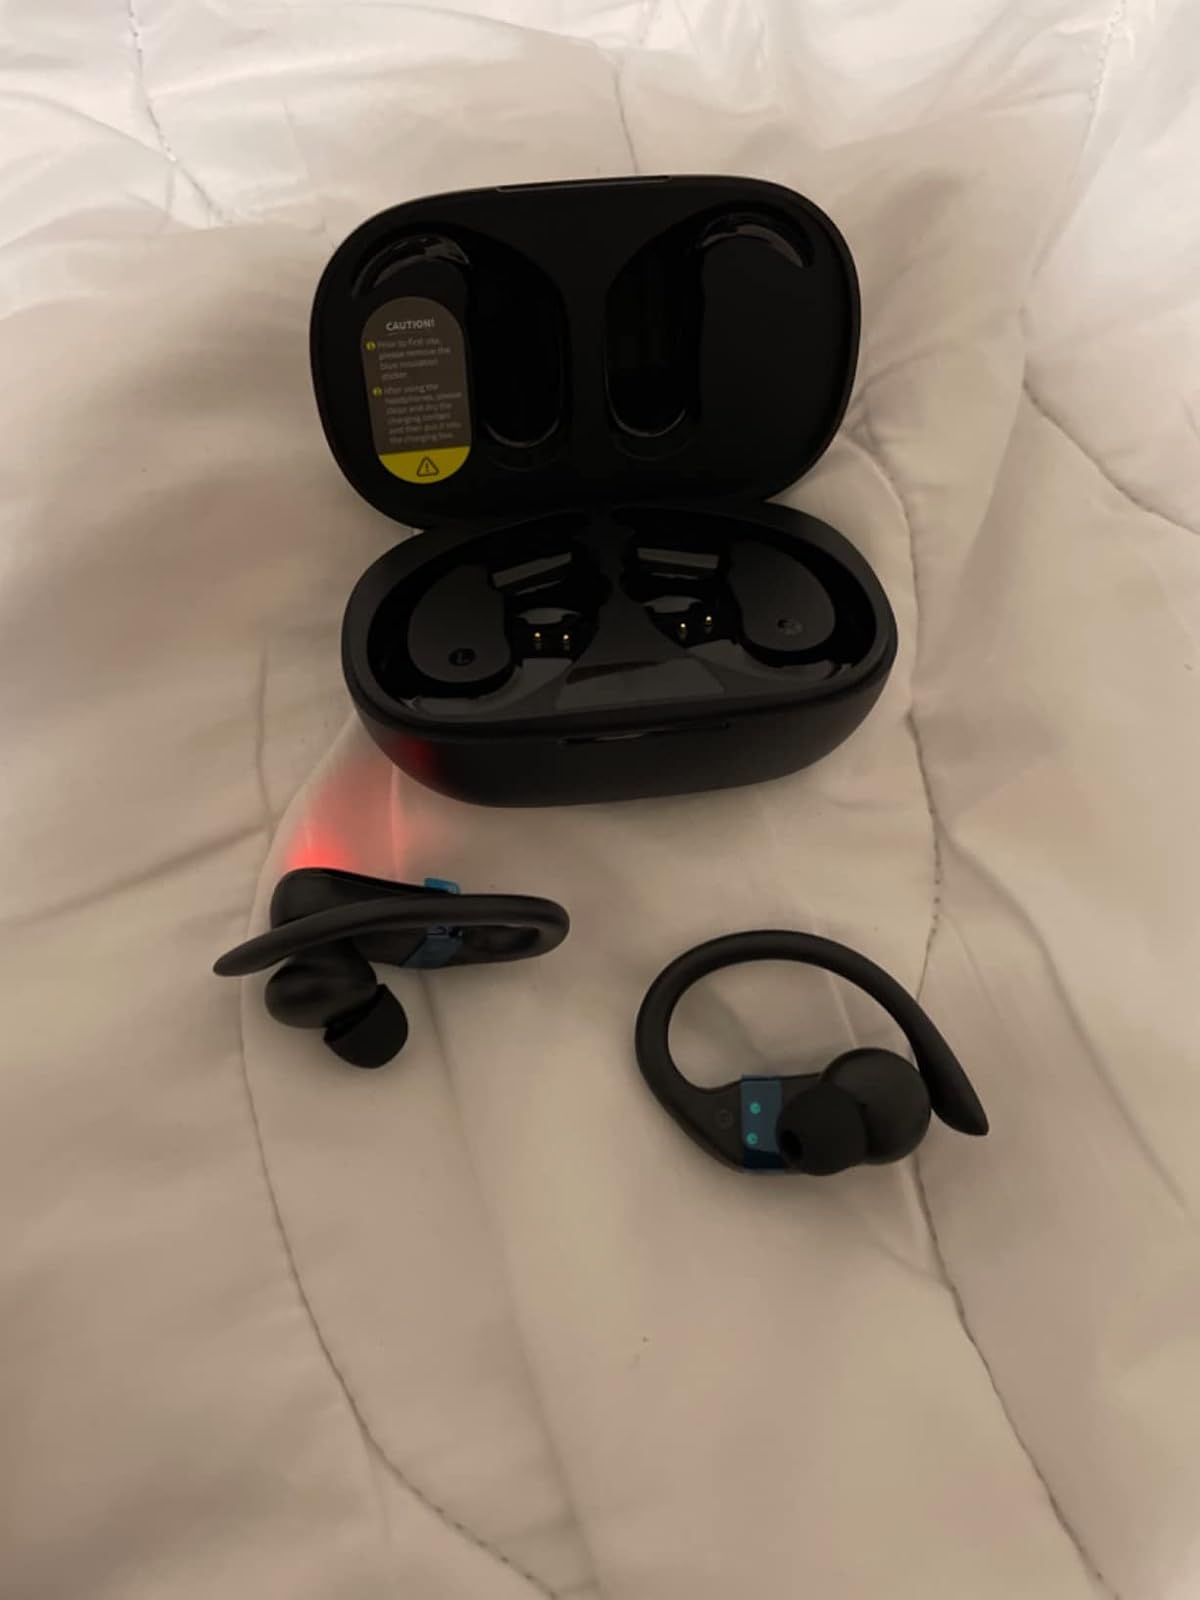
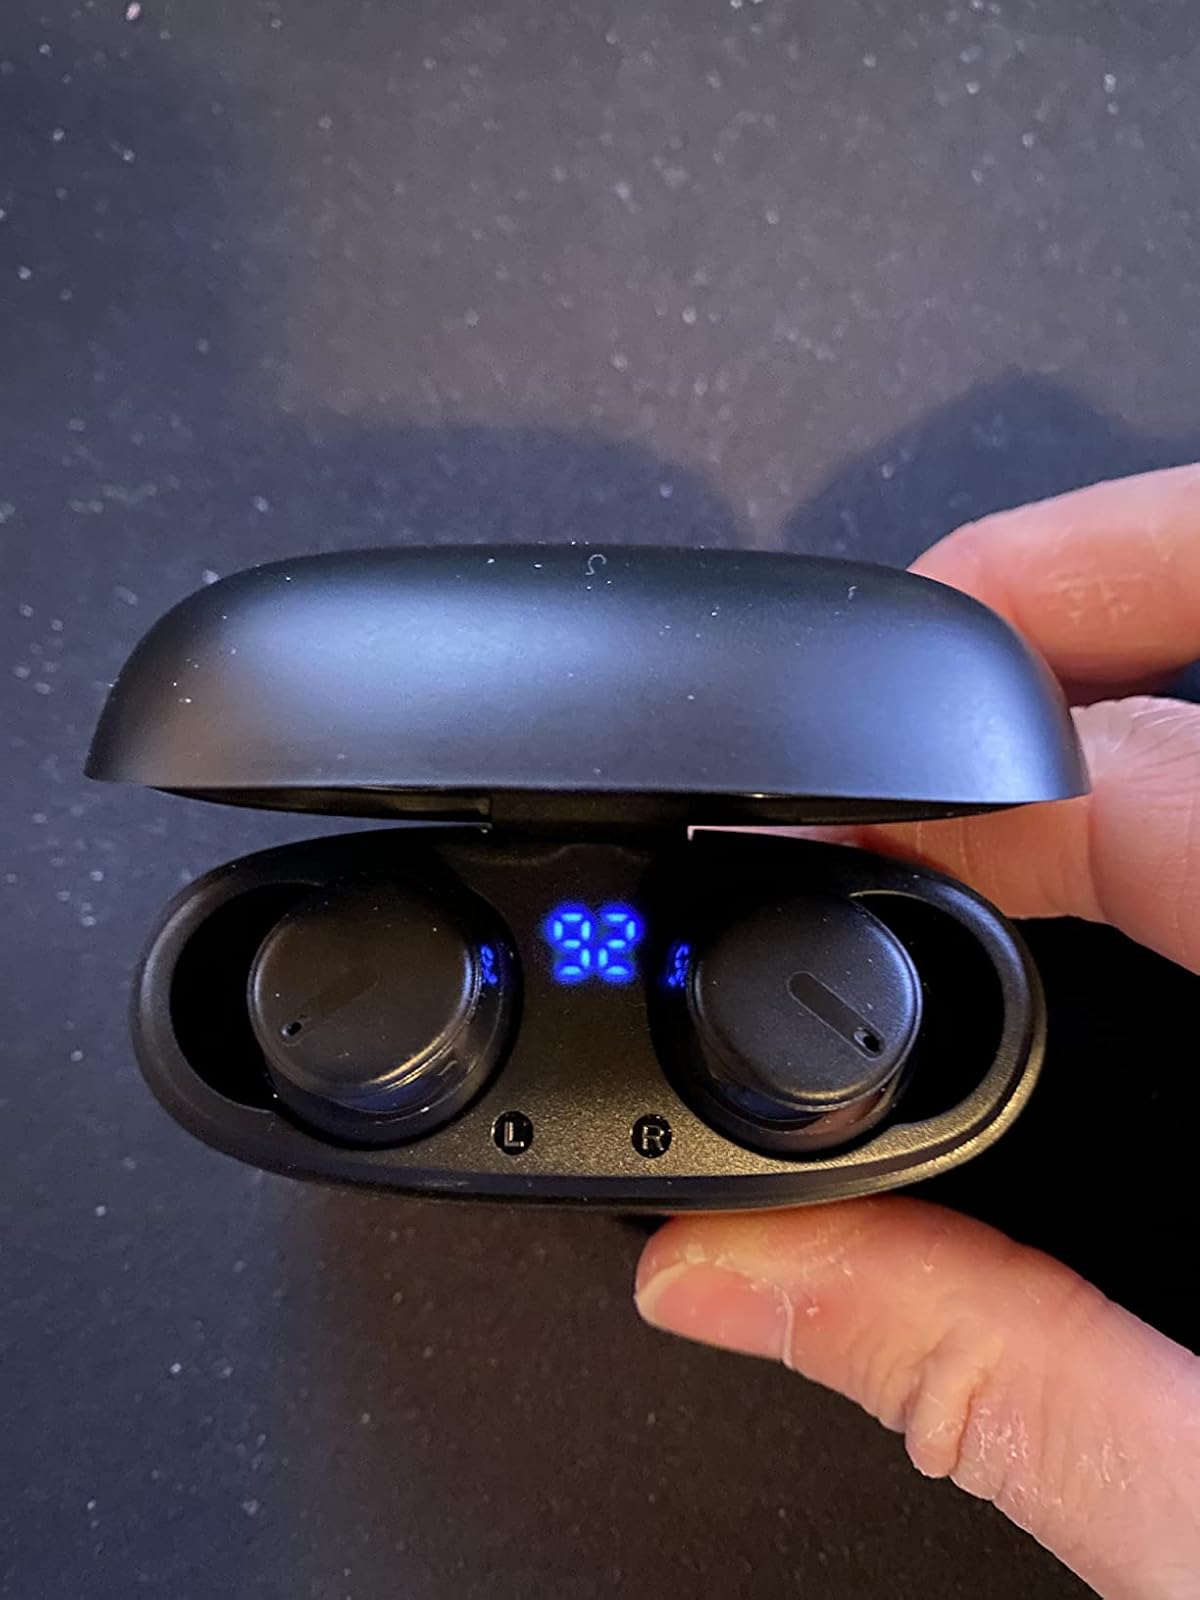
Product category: earbuds
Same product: no